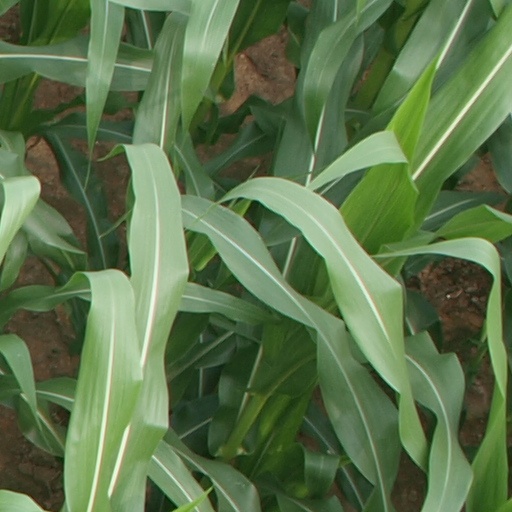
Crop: maize; corn